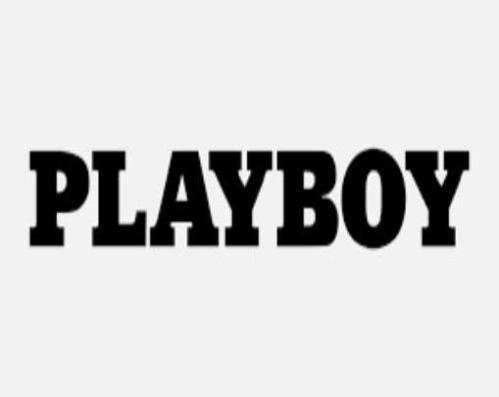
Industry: Clothes